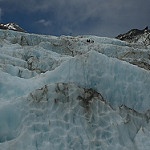
Label: glacier